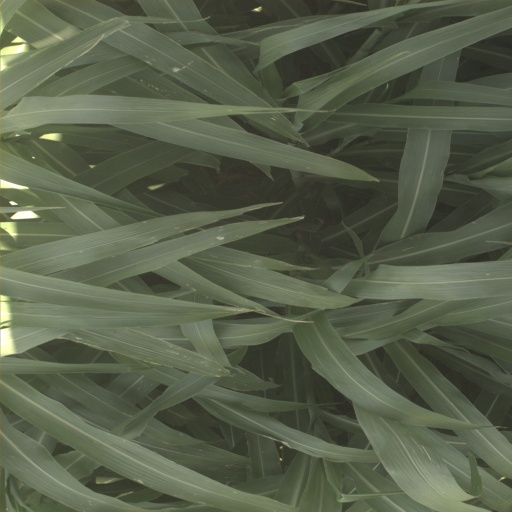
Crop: sorghum